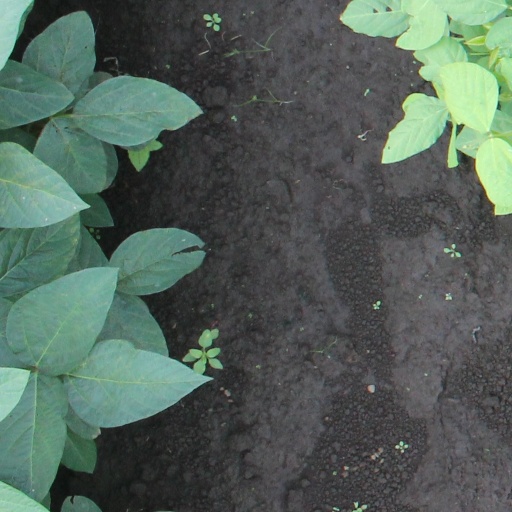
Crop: soybean